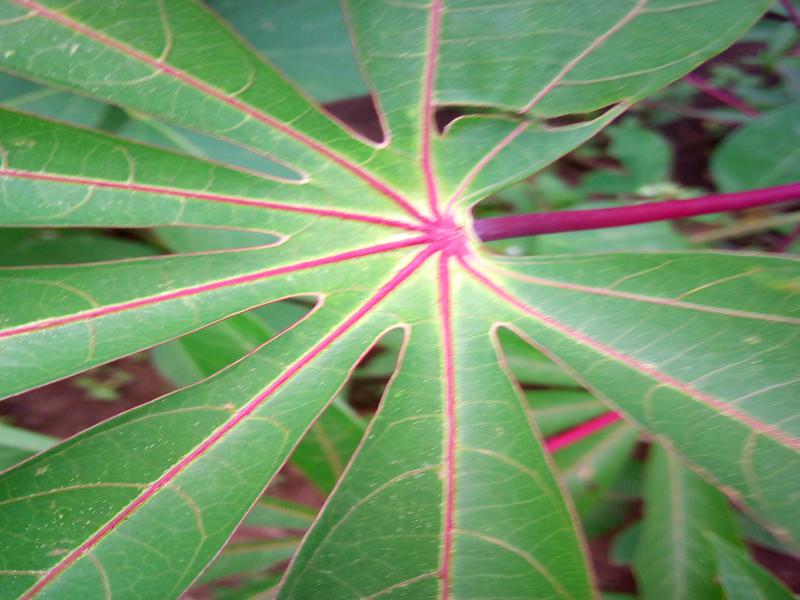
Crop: cassava
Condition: healthy